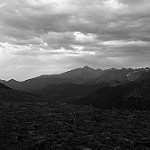
Label: B & W